Jean de Latre

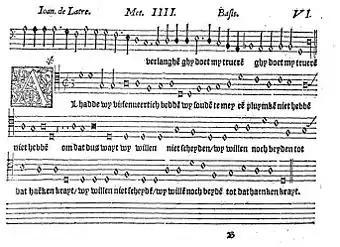
A Flemish chanson by Petit Jean De Latre, taken from the anthology "Dat ierste boeck vanden Niewe Duytsche Liedekens" published by Jacob Bathen (Maastricht, 1554)

Petit Jean De Latre ( or 1510 – 31 August 1569) or Joannes de Latre (his surname is also recorded as "Delattre", "Delatre", "De Lattre" and "Laetrius") was a Flemish Renaissance composer and choirmaster who worked in Liège and Utrecht. He is no longer believed to be same person as Claude Petit Jehan who died in 1589.